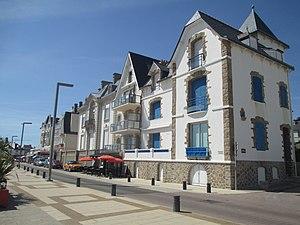
Le tourisme en Bretagne concerne environ 13 millions de visiteurs par an. Secteur important de l'économie de la région, il représente un peu moins de 10 % du PIB de la région Bretagne pour un peu moins de 70 000 emplois directs. Sa saisonnalité s'étend de mai à septembre, et il intéresse essentiellement le littoral, en particulier dans les départements du Finistère et du Morbihan.